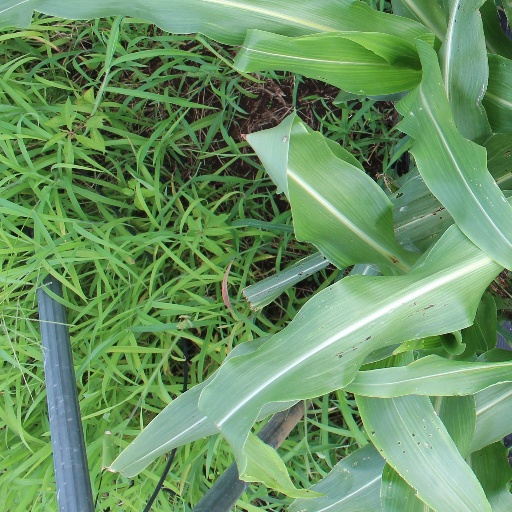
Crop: sorghum